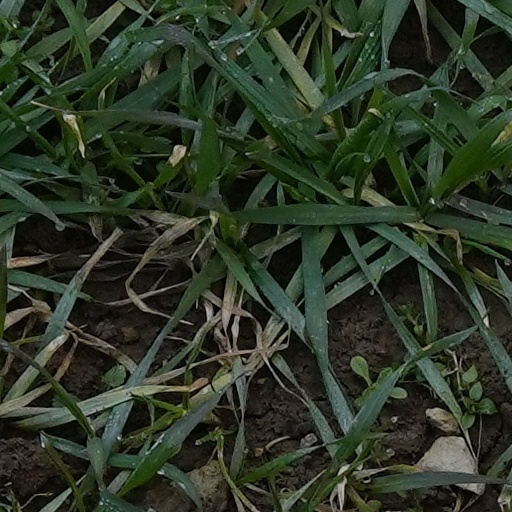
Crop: wheat